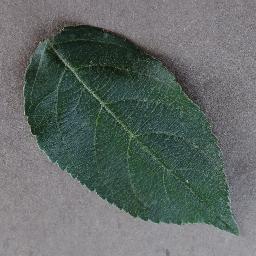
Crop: apple
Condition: healthy